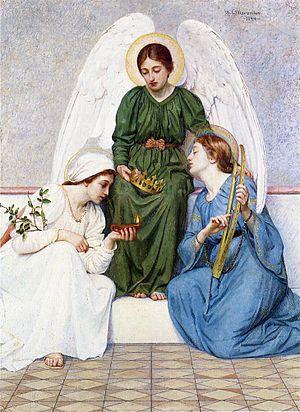
Marie Lizzie Macomber, née le 21 août 1861 à Fall River, Massachusetts, et morte le 4 février 1916, est une artiste américaine qui peint dans le style préraphaélite.